IJssel Line

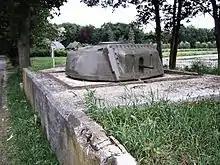
A Ram turret in the IJssel Line, still present in 2007

The IJssel Line (Dutch: "IJssellinie") was the Dutch portion of the NATO Cold War line of defence for Western Europe during the 1950s and 1960s. It consisted of anti-aircraft and four-barrel machine gun bunkers, command and hospital bunkers, and many Ram and Sherman tank bunkers encased in concrete, leaving the turrets exposed. These elements were placed along the IJssel river.